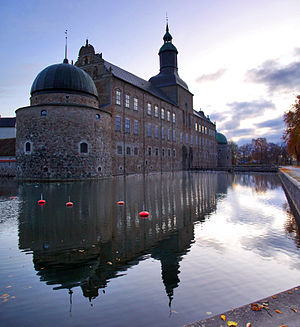
Vadstena Slot
Vadstena Slot.
Vadstena Slot er et tidligere kongeslot i Vadstena i Östergötland, Sverige. Det er tegnet af Arendt de Roy, Hans Flemming og blev påbegyndt i 1545.